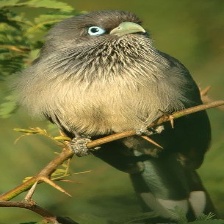
Species: BLUE MALKOHA
Scientific name: CEUTHMOCHARES AEREUS